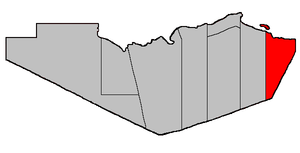
Durham est à la fois une paroisse civile et un ancien DSL du comté de Restigouche, au nord du Nouveau-Brunswick.